List of Minnesota state symbols

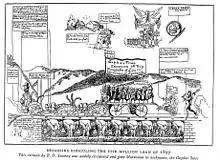
The 1857 anti-railroad political cartoon that gave Minnesota the nickname "Gopher State"

Minnesota has three nicknames: "Land of 10,000 Lakes", which evolved from the desire of early settlers to advertise the state's large number of lakes to attract more people; "Gopher State", which was inspired by an early political cartoon criticizing the construction of several railroads in the mid-1800s; and "North Star State", a reference to both the state motto and Minnesota's position as the northernmost point in the contiguous United States. The Minnesota North Stars, the state's hockey team from 1967 to 1993, also derived its name from the state motto.